Rochester Regional Health

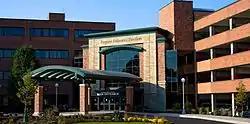
Rochester General Hospital, Rochester NY

Unity Hospital, is a 337-bed community hospital in the town of Greece, NY. It is the only hospital in Monroe County to include free parking and all private patient rooms.